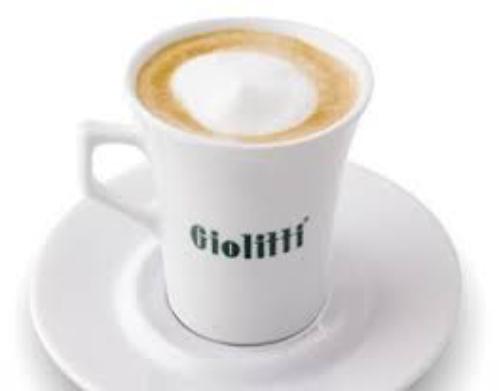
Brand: Giolitti
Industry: Food